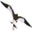
Label: bird